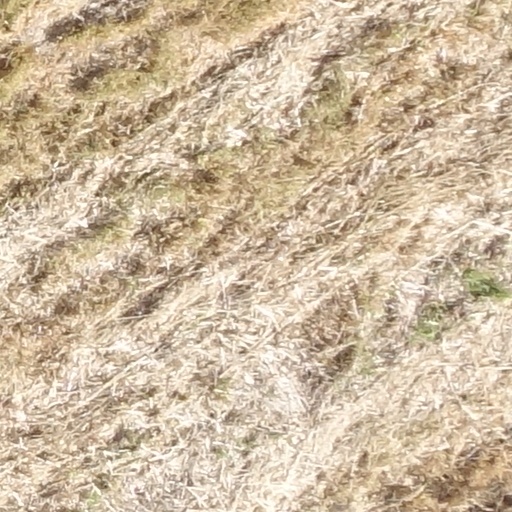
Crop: sorghum